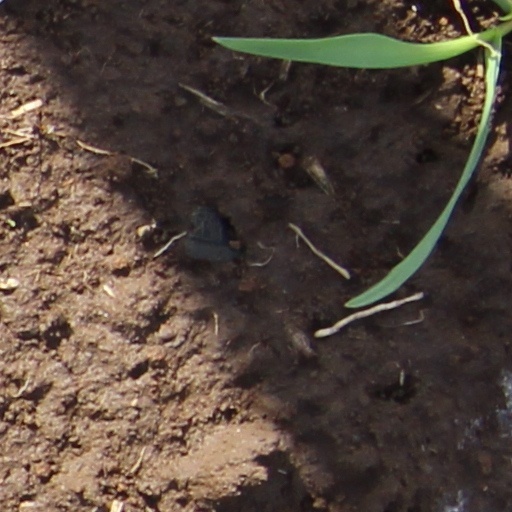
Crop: wheat